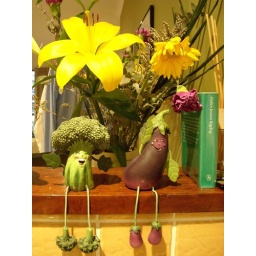
These friendly guys sit up on the shelf in the kitchen and are the brains behing my baking =)